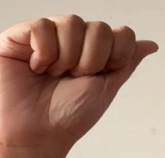
ASL sign: A